Chris Childs (bassist)

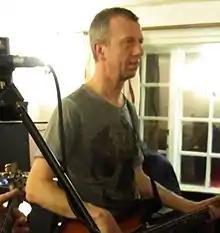
Chris Childs 2010

Born in the Essex village of Writtle, Chris Childs joined Thunder in November 1996, replacing Mikael Höglund, and has previously played with artists such as Paul Young, Andy Summers, Colin Blunstone, Then Jerico, Waterfront, Never The Bride and Go West.